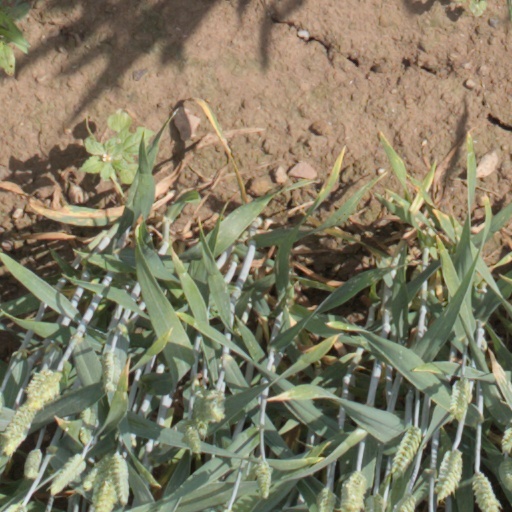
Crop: wheat